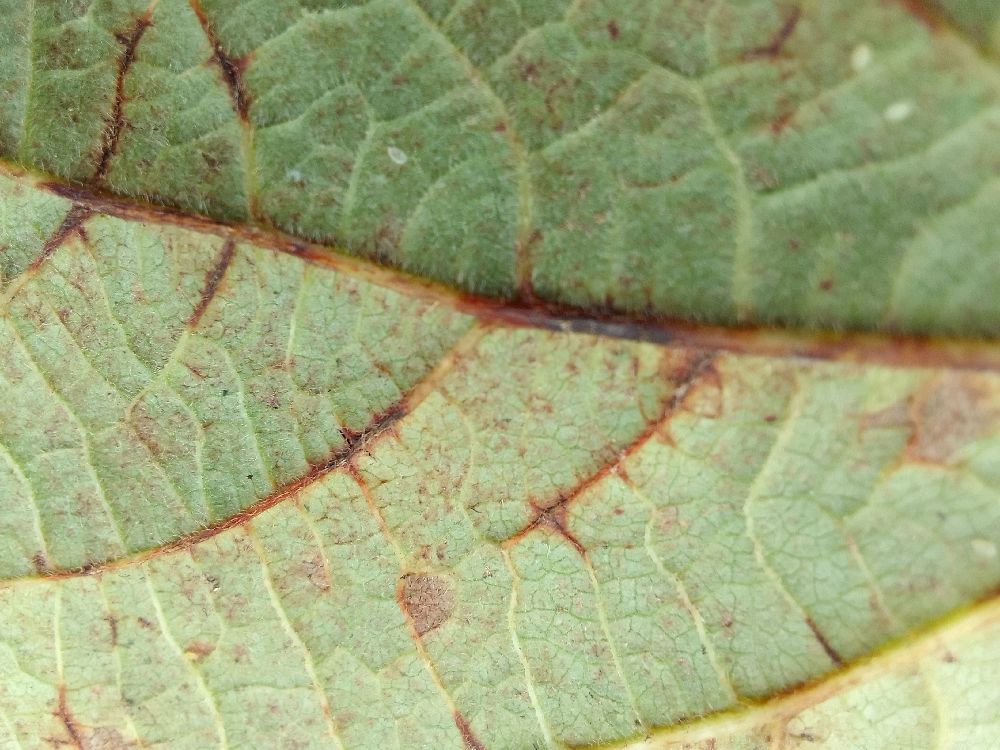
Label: anthracnose